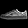
Label: Sneaker